Dufferin Street

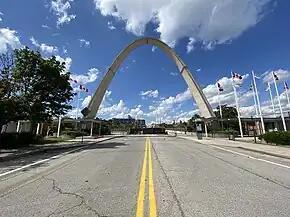
The Dufferin Gates at Exhibition Place at the foot of Dufferin Street.

Dufferin Street is a major north–south street in Toronto, Vaughan and King, Ontario, Canada. It is a concession road, two concessions (4 km) west of Yonge Street. The street starts at Exhibition Place, continues north to Toronto's northern boundary at Steeles Avenue with some discontinuities and continues into Vaughan, where it is designated York Regional Road 53. The street is named for Frederick Hamilton-Temple-Blackwood, 1st Marquess of Dufferin and Ava, who served as Governor General of Canada from 1872 to 1878. Prior to 1878, the street was labelled as Western City Limits or Sideline Road south off Bloor. In 2003 and 2007, it was voted as one of "Ontario's Worst 20 Roads" in the Ontario's Worst Roads poll organized by the Canadian Automobile Association.